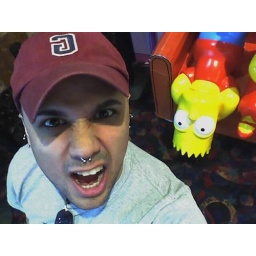
The dude in the red shirt was so checking me out.